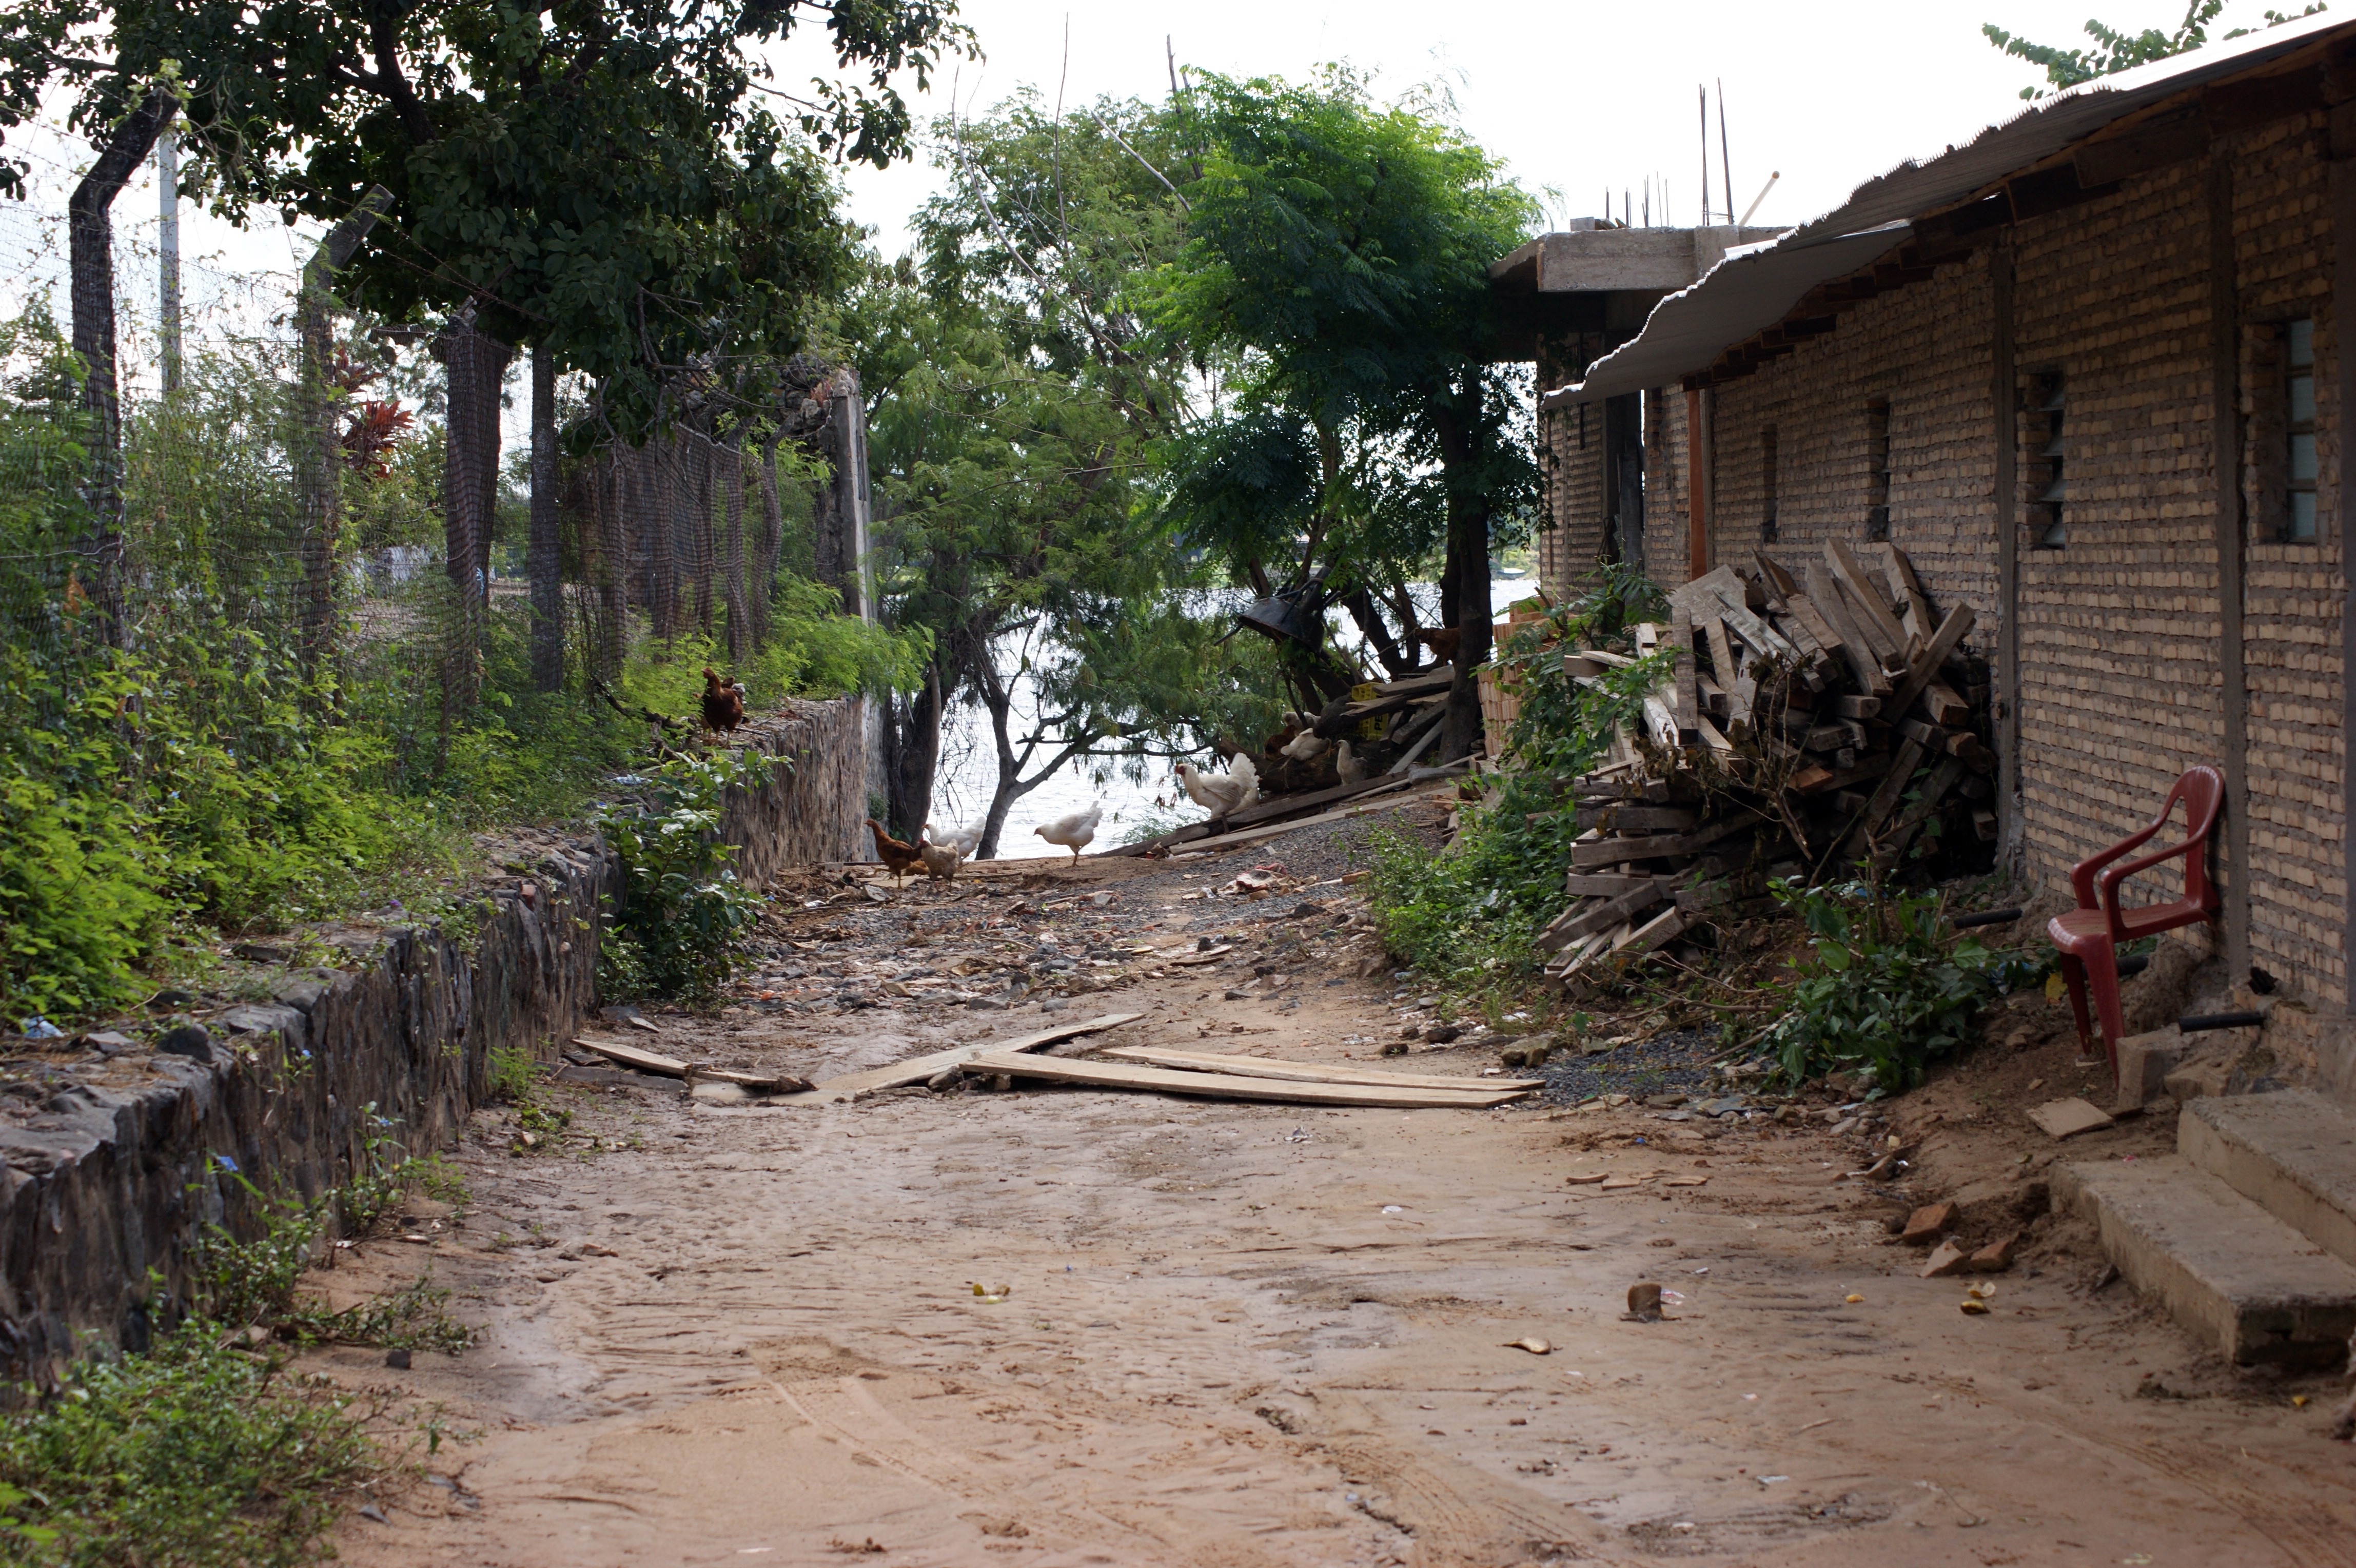
tree, fence, street, building, village, soil, south america, paraguay, yard, chickens, dead end, geological phenomenon